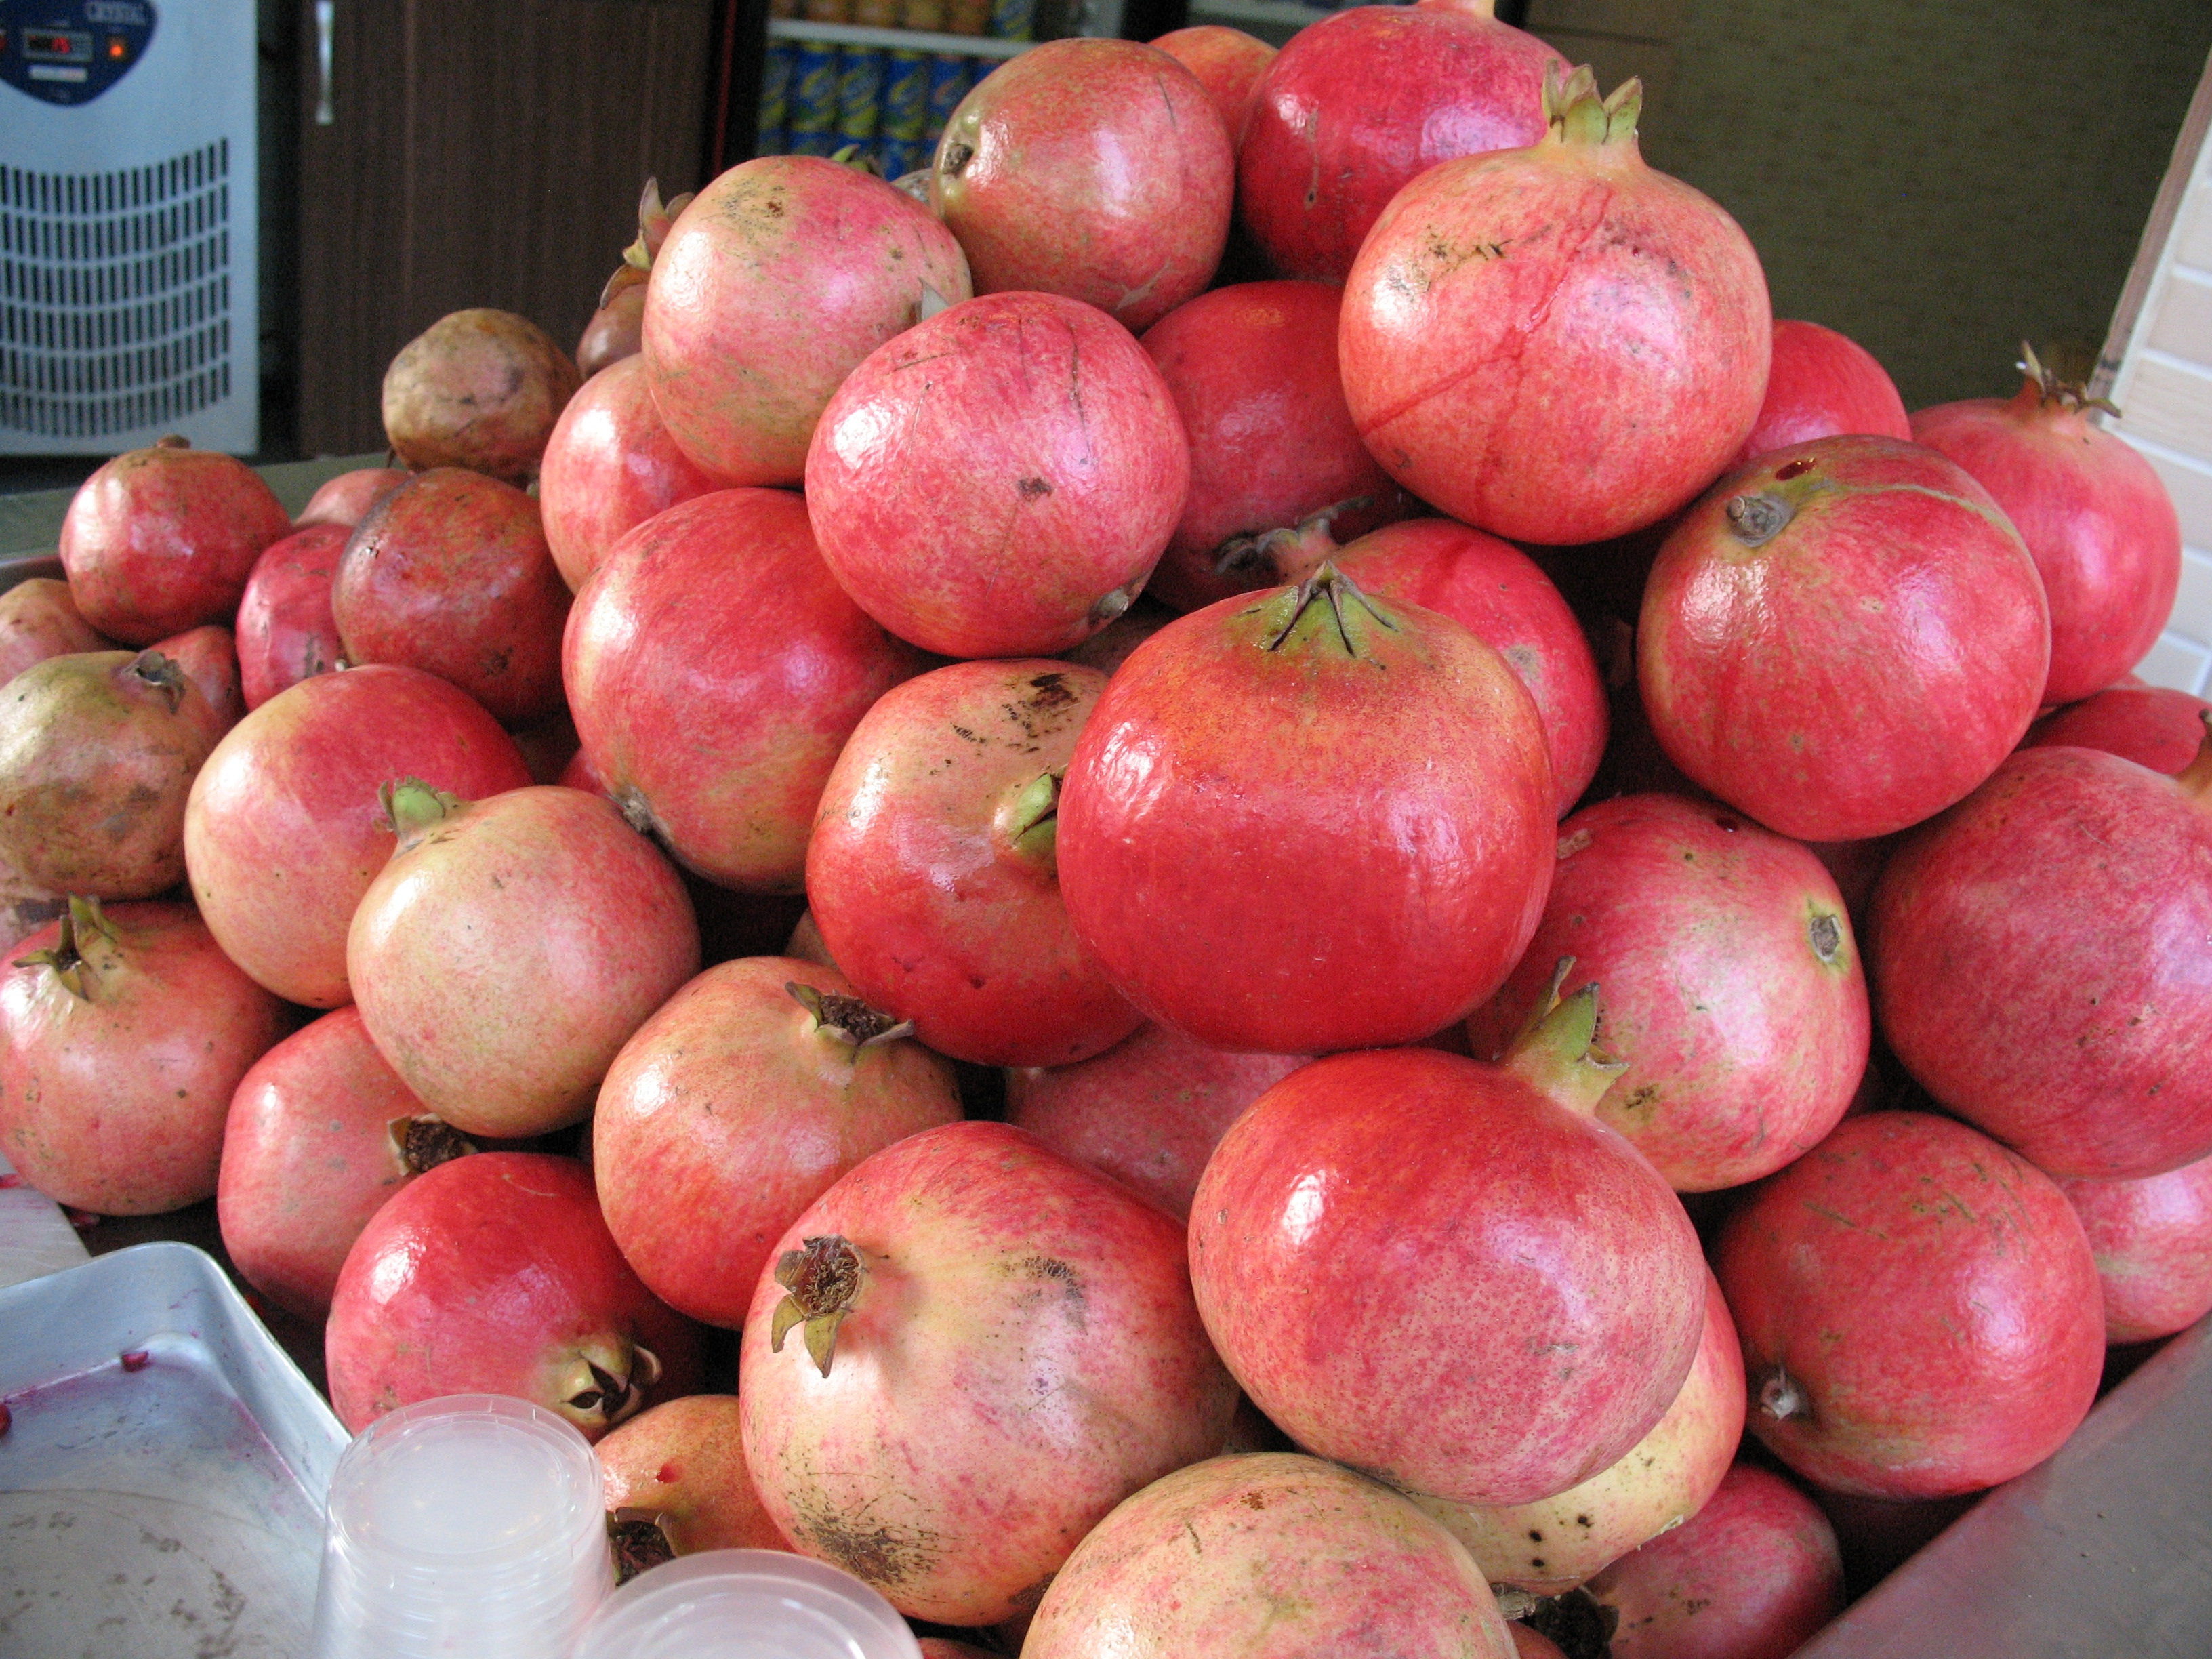
apple, plant, fruit, food, produce, vegetable, turkey, flowering plant, rose family, nectarine, grenades, land plant